Laverda 1000

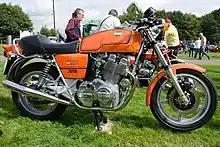
1981 Laverda Jota

The UK importers, Slater Brothers, were offering 3Cs fitted with the racing 4C cams, 10:1 pistons, fork yokes from the SFC750 endurance racing twins to give steeper steering and an exhaust system designed in conjunction with Tim Healey, the Ariel Square Four specialist. These bikes were designated "3CE" (E for England). The model suffered from vibration at higher revs.